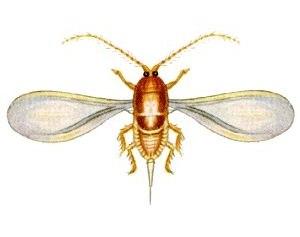
Les cochenilles forment une super-famille d'insectes hémiptères du sous-ordre des Sternorrhyncha.